Love on a Leash

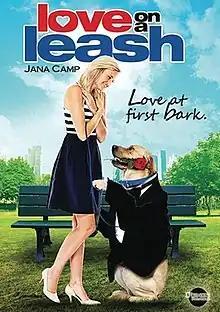

Love on a Leash is a 2011 romantic comedy film directed by Fen Tian which stars Jana Camp and Stephen Kramer Glickman. It has become known for its unusual creative choices and is frequently included on lists of especially bad or bizarre movies.